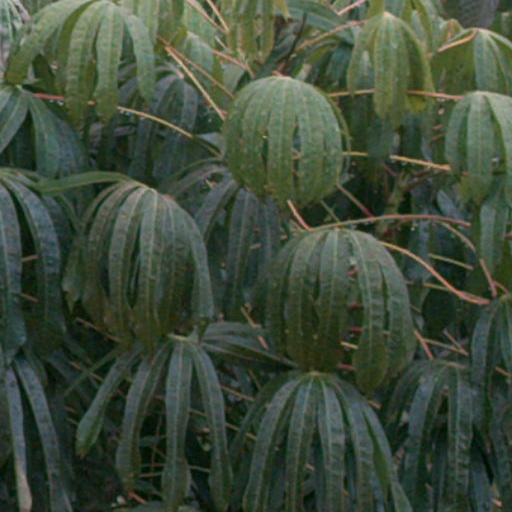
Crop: cassava